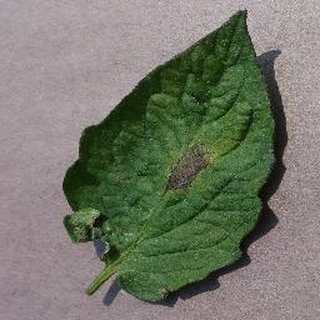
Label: tomato_late_blight